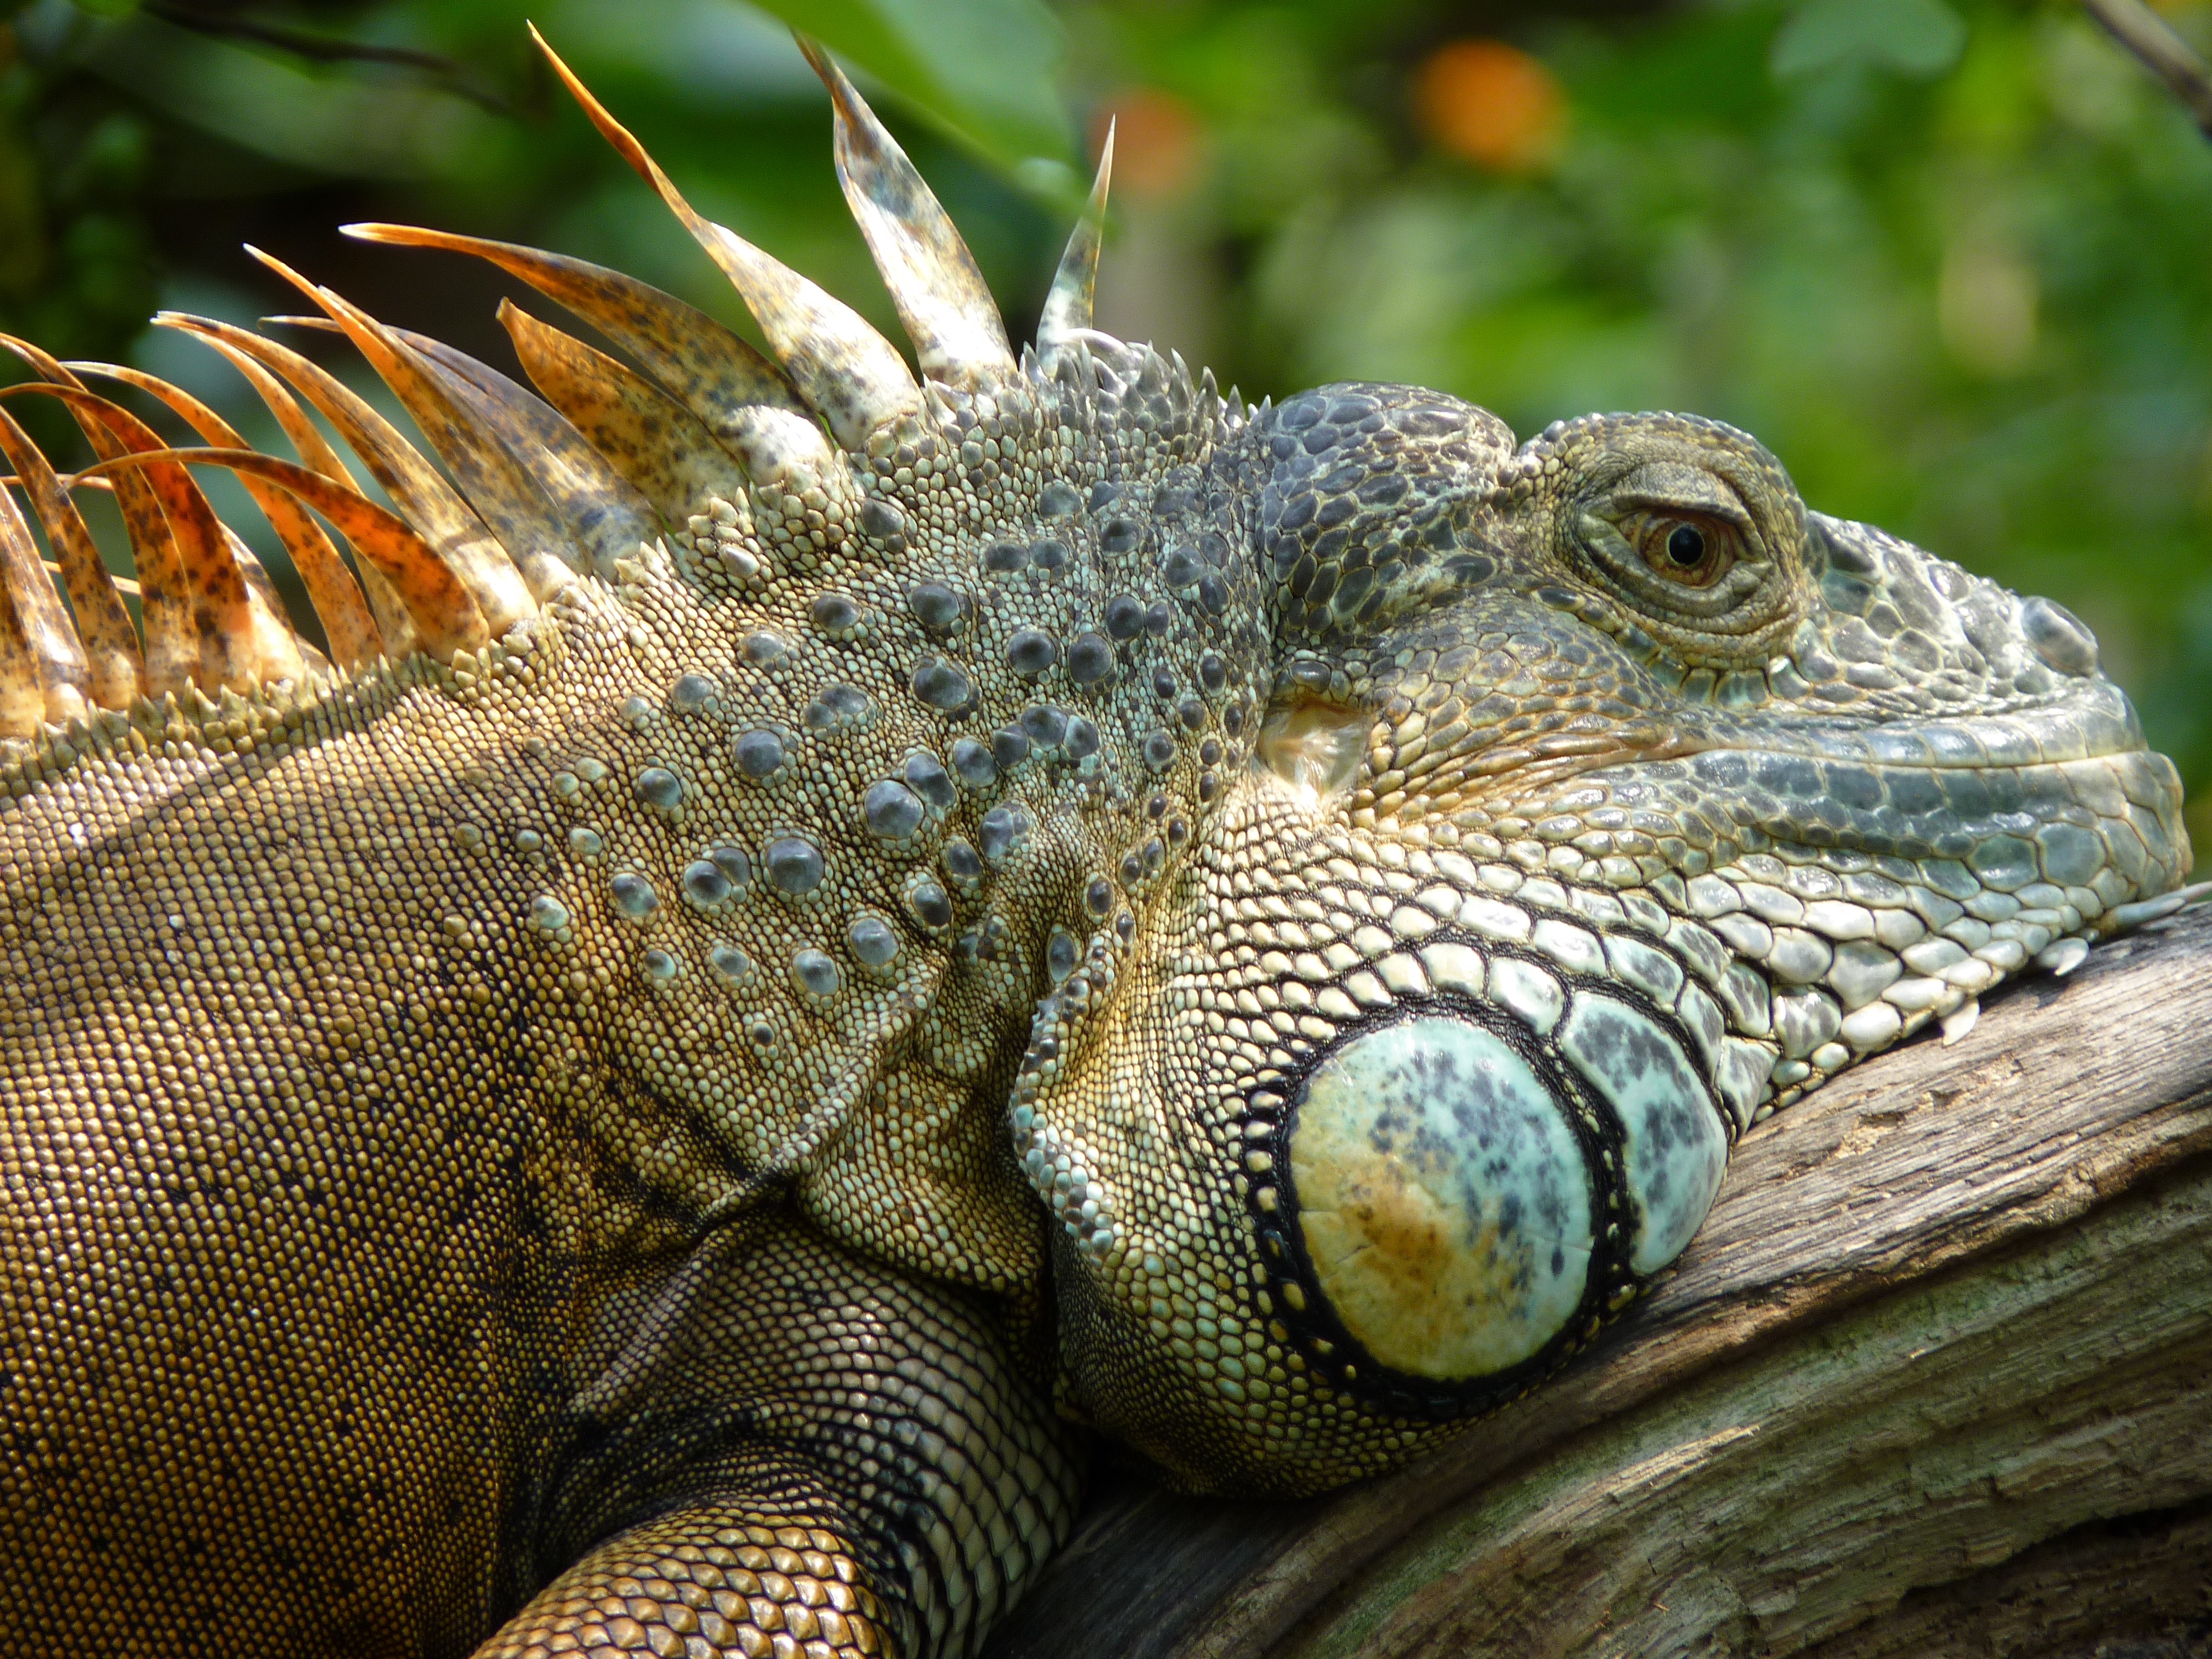
wildlife, zoo, reptile, close, iguana, fauna, lizard, close up, vertebrate, iguania, tiergarten, macro photography, agamidae, scaled reptile, lacertidae, african chameleon